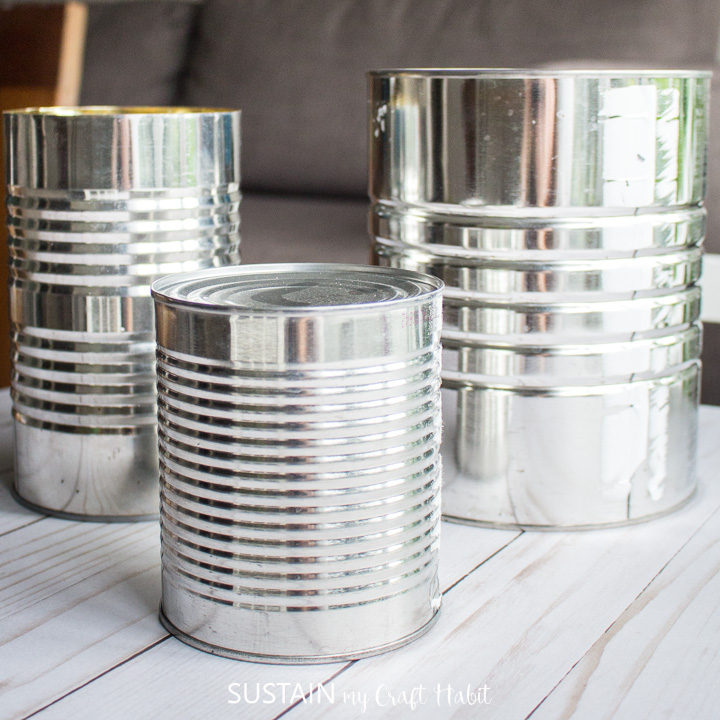
Label: metal